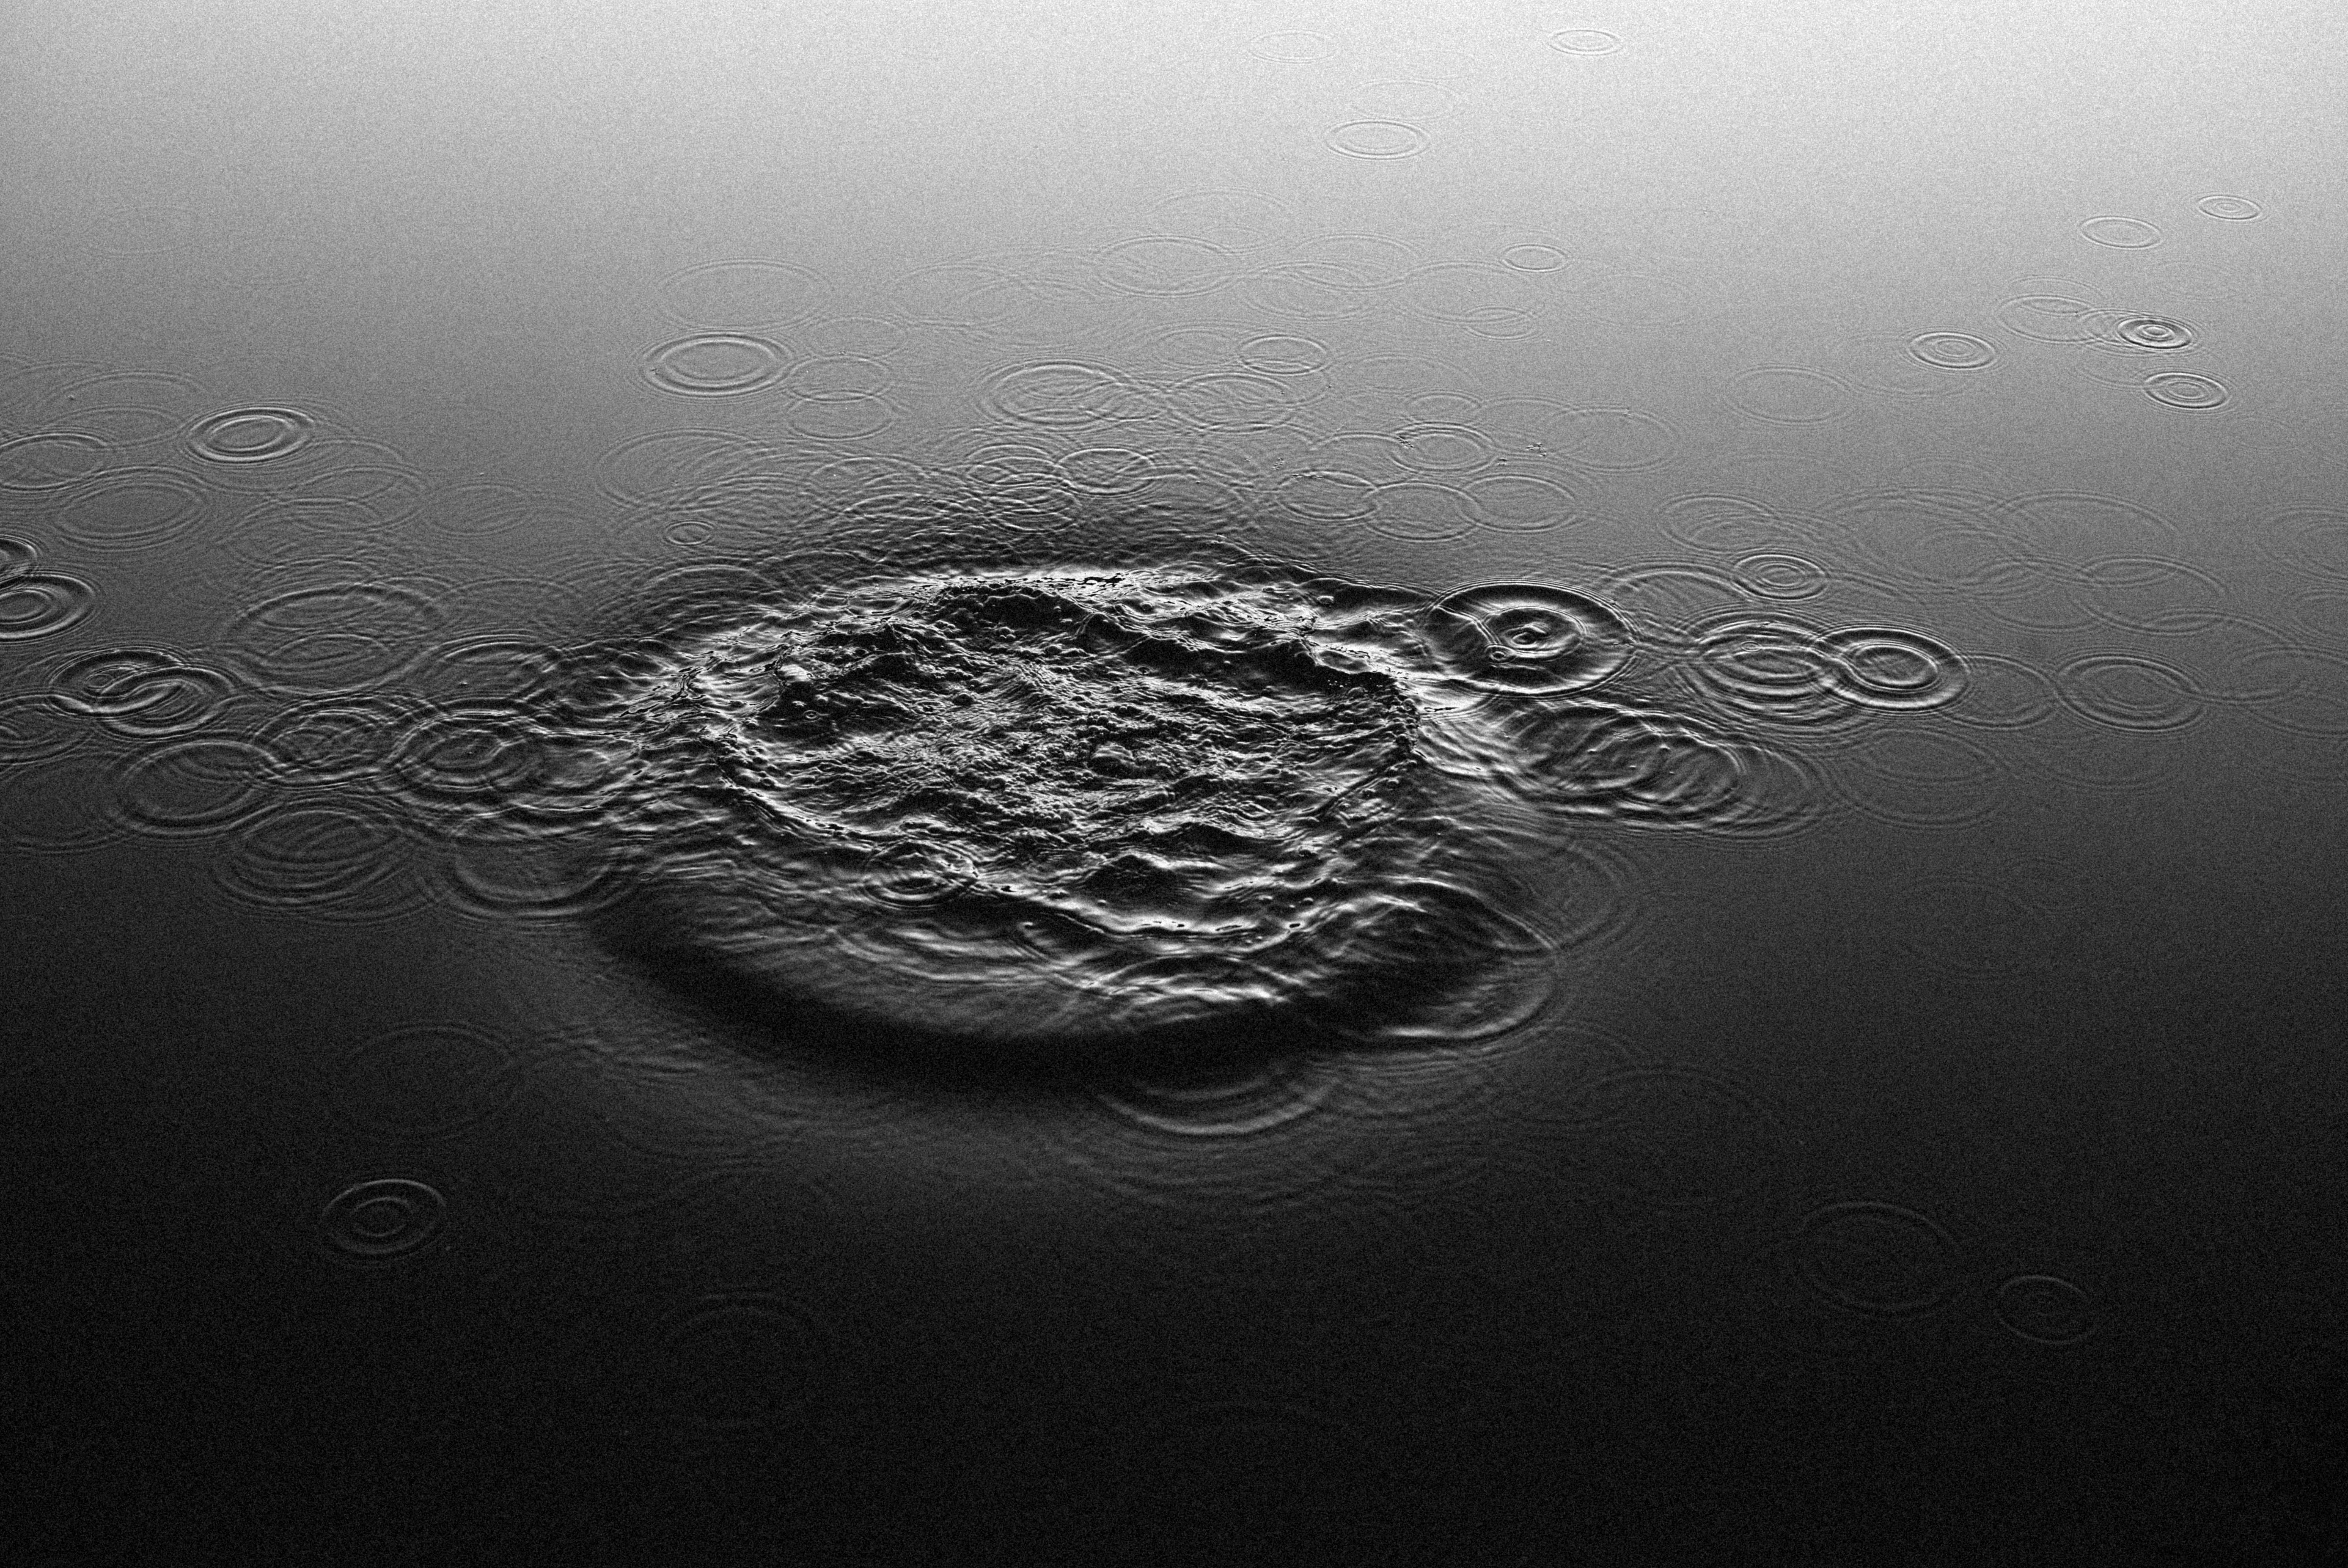
drop, black and white, darkness, black, monochrome, circle, close up, drawing, illustration, shape, monochrome photography, computer wallpaper